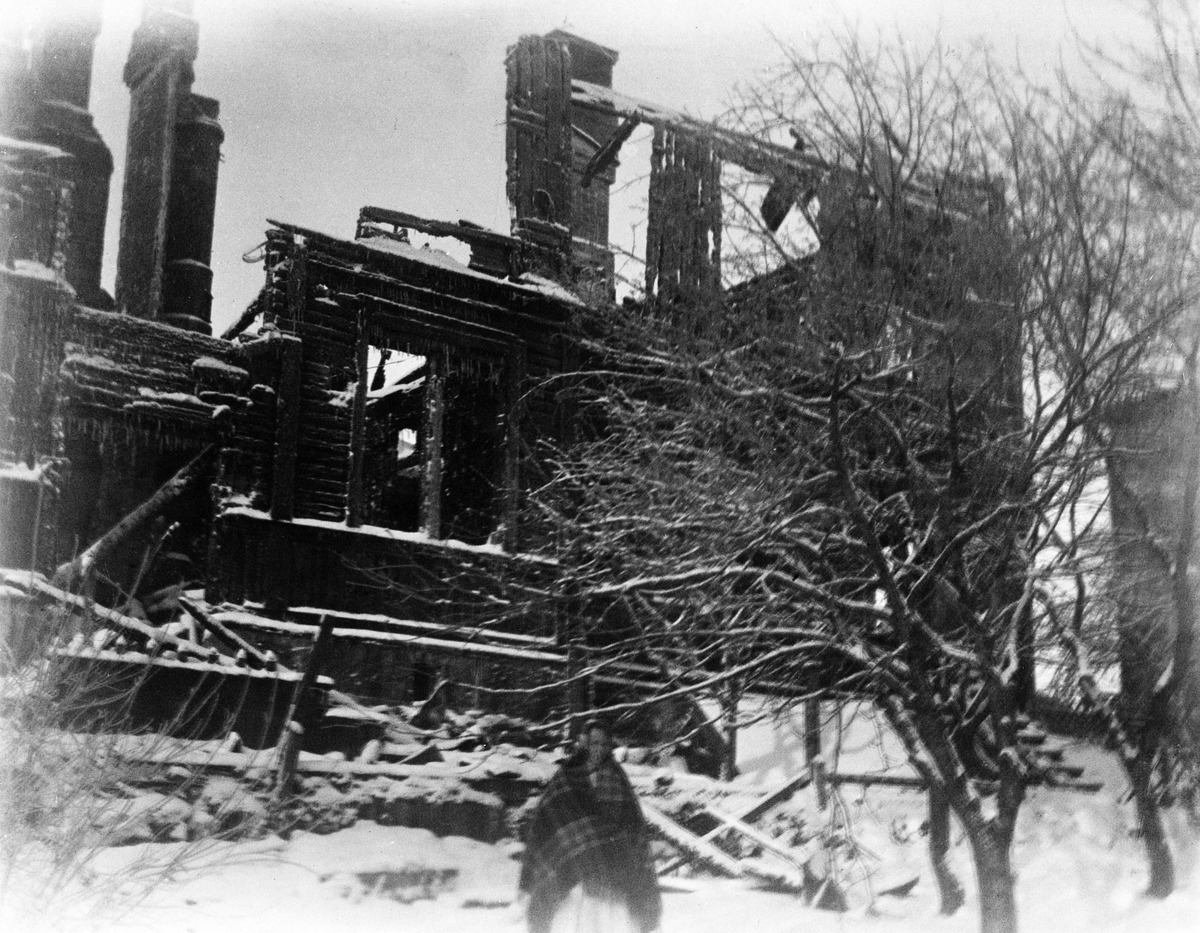
Palanut talo
sisällön kuvaus: Palanut talo. Kaivopuisto. mustavalkoinen
Kuvaaja: Mitterhusen, Karl, valokuvaaja
Ajankohta: kuvausaika 189502
Paikka: Suomi, Uusimaa, Helsinki, Kaivopuisto Helsinki, Kaivopuisto
Aiheet: puurakennukset, hirsirakennukset, onnettomuudet, tulipalot, vauriot, rauniot, uunit, savupiiput, tiilet, hiili, puut, naiset, saalit, lumi, talvi